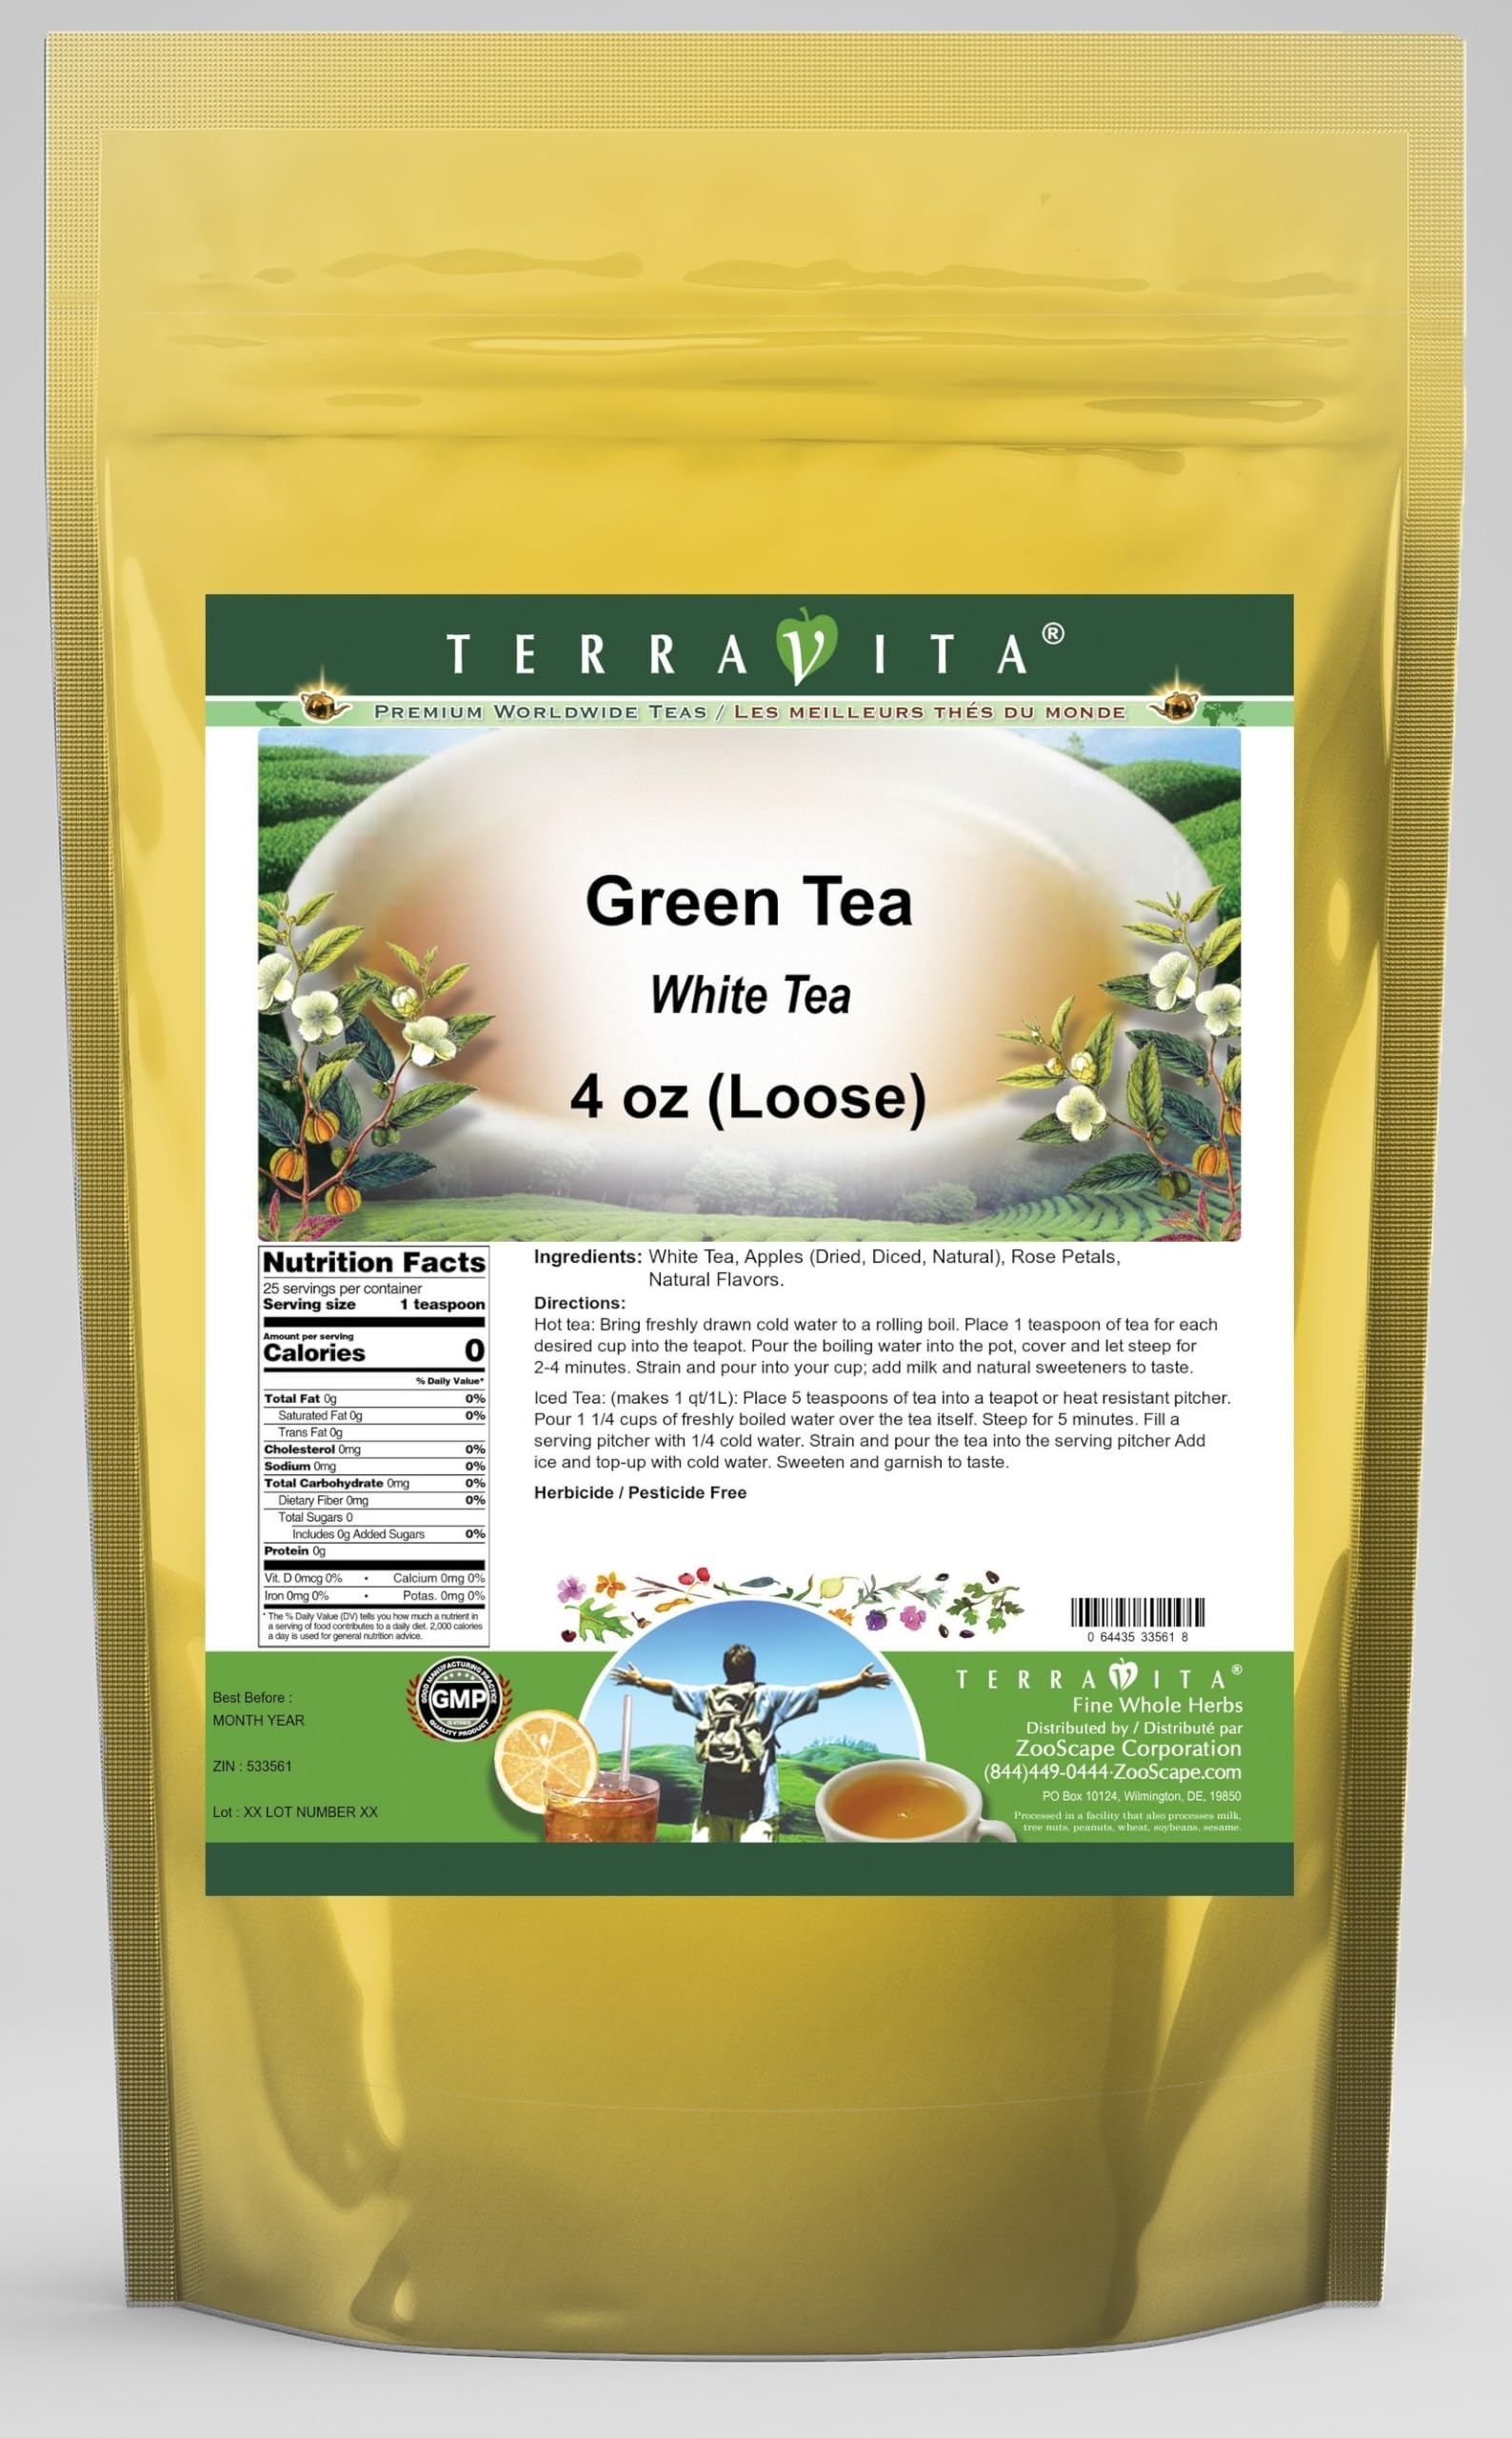
Item Name: Green Tea White Tea (Loose) (4 oz, ZIN: 533561) - 2 Pack
Bullet Point 1: Our Green Tea flavoured White Tea is a mouth-watering flavored White tea with Dried Apples (Diced, Natural) and Rose Petals that you can enjoy all year round! The aroma and Green Tea flavor is a delight! - Ingredients: White tea, Dried Apples (Diced, Natural), Rose Petals and Natural Green Tea Flavor.
Bullet Point 2: No fillers.
Bullet Point 3: Manufacturer: TerraVita
Bullet Point 4: Size: 4 oz
Bullet Point 5: Loose Leaf Green Tea - Packed in a convenient upright pouch!
Product Description: Our Green Tea flavoured White Tea is a mouth-watering flavored White tea with Dried Apples (Diced, Natural) and Rose Petals that you can enjoy all year round! The aroma and Green Tea flavor is a delight! - Ingredients: White tea, Dried Apples (Diced, Natural), Rose Petals and Natural Green Tea Flavor. - Hot tea brewing method: Bring freshly drawn cold water to a rolling boil. Place 1 teaspoon of tea for each desired cup into the teapot. Pour the boiling water into the pot, cover and let steep for 2-4 minutes. Strain and pour into your cup; add milk and natural sweeteners to taste. - Iced tea brewing method: (to make 1 liter/quart): Place 5 teaspoons of tea into a teapot or heat resistant pitcher. Pour 1 1/4 cups of freshly boiled water over the tea itself. Steep for 5 minutes. Fill a serving pitcher with 1/4 cold water. Strain and pour the tea into the serving pitcher Add ice and top-up with cold water. Sweeten and garnish to taste. - TerraVita is an exclusive line of premium-quality, natural source products that use only the finest, purest and most potent ingredients found around the world. TerraVita is hallmarked by the highest possible standards of purity, potency, stability and freshness. All of our products are prepared with the highest elements of quality control, from raw materials through the entire manufacturing process, up to and including the moment that the bottles or bags are sealed for freshness and shipped out to you. Our highest possible standards are certified by independent laboratories and backed by our personal guarantee. - TerraVita exists to meet and ensure your family's health and wellness without the harmful effects of chemicals and health products. We strive to make all of our products affordable and reliable and are constantly searching the mar
Value: 8.0
Unit: Ounce

Price: 57.63